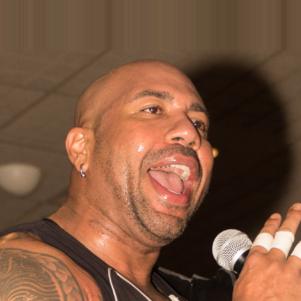
Age: 42